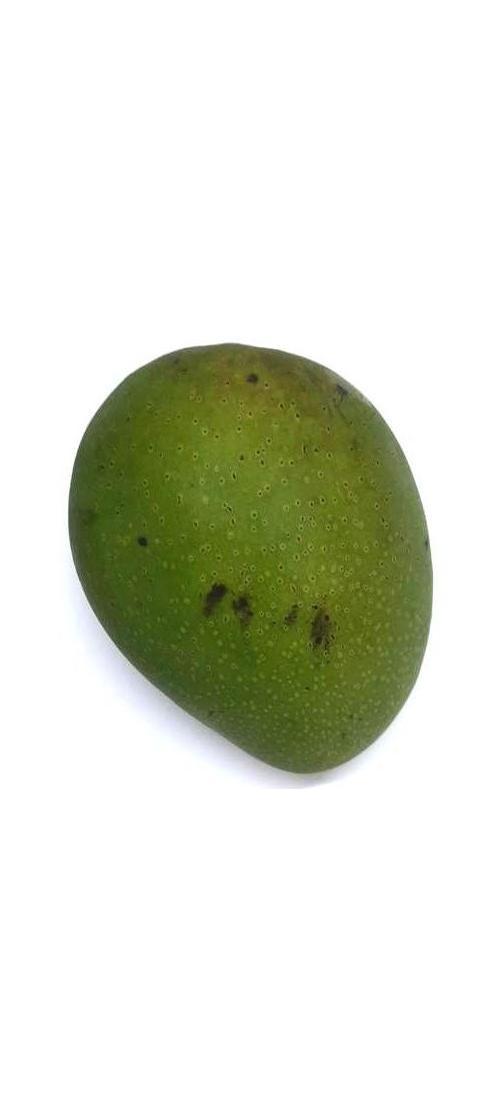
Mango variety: Ashshina Zhinuk